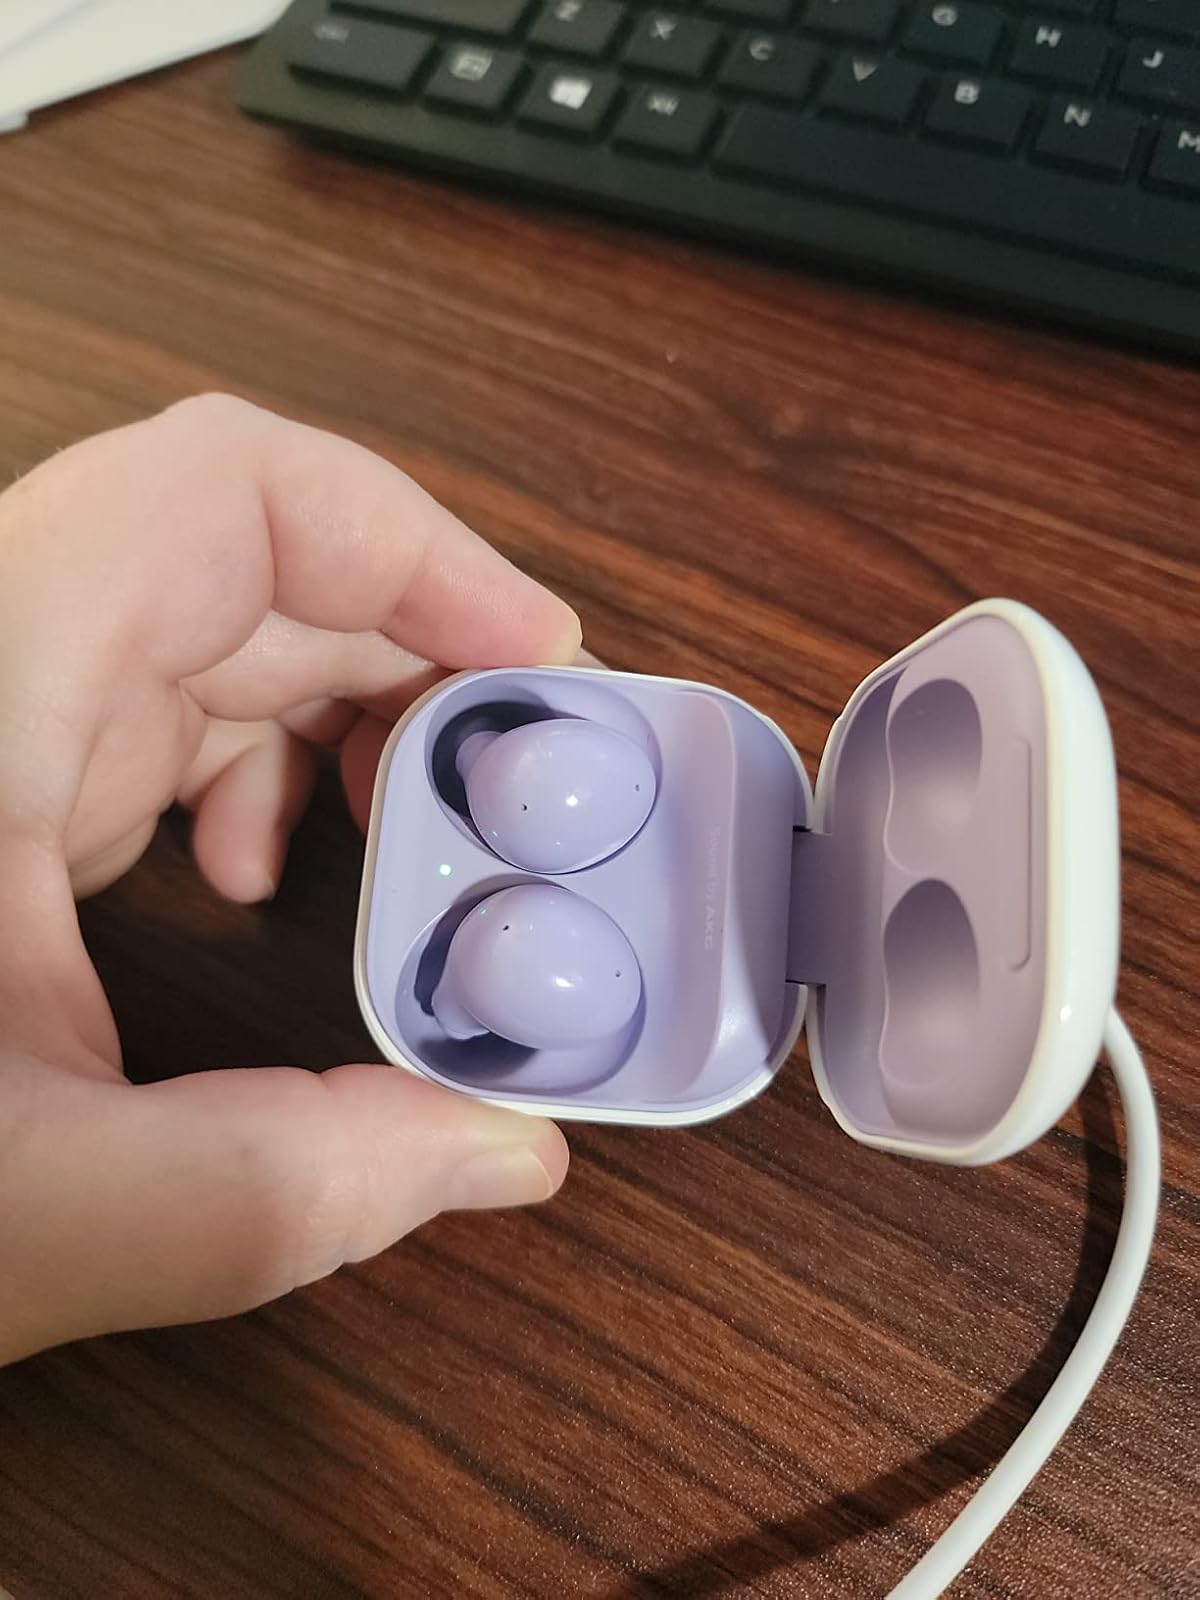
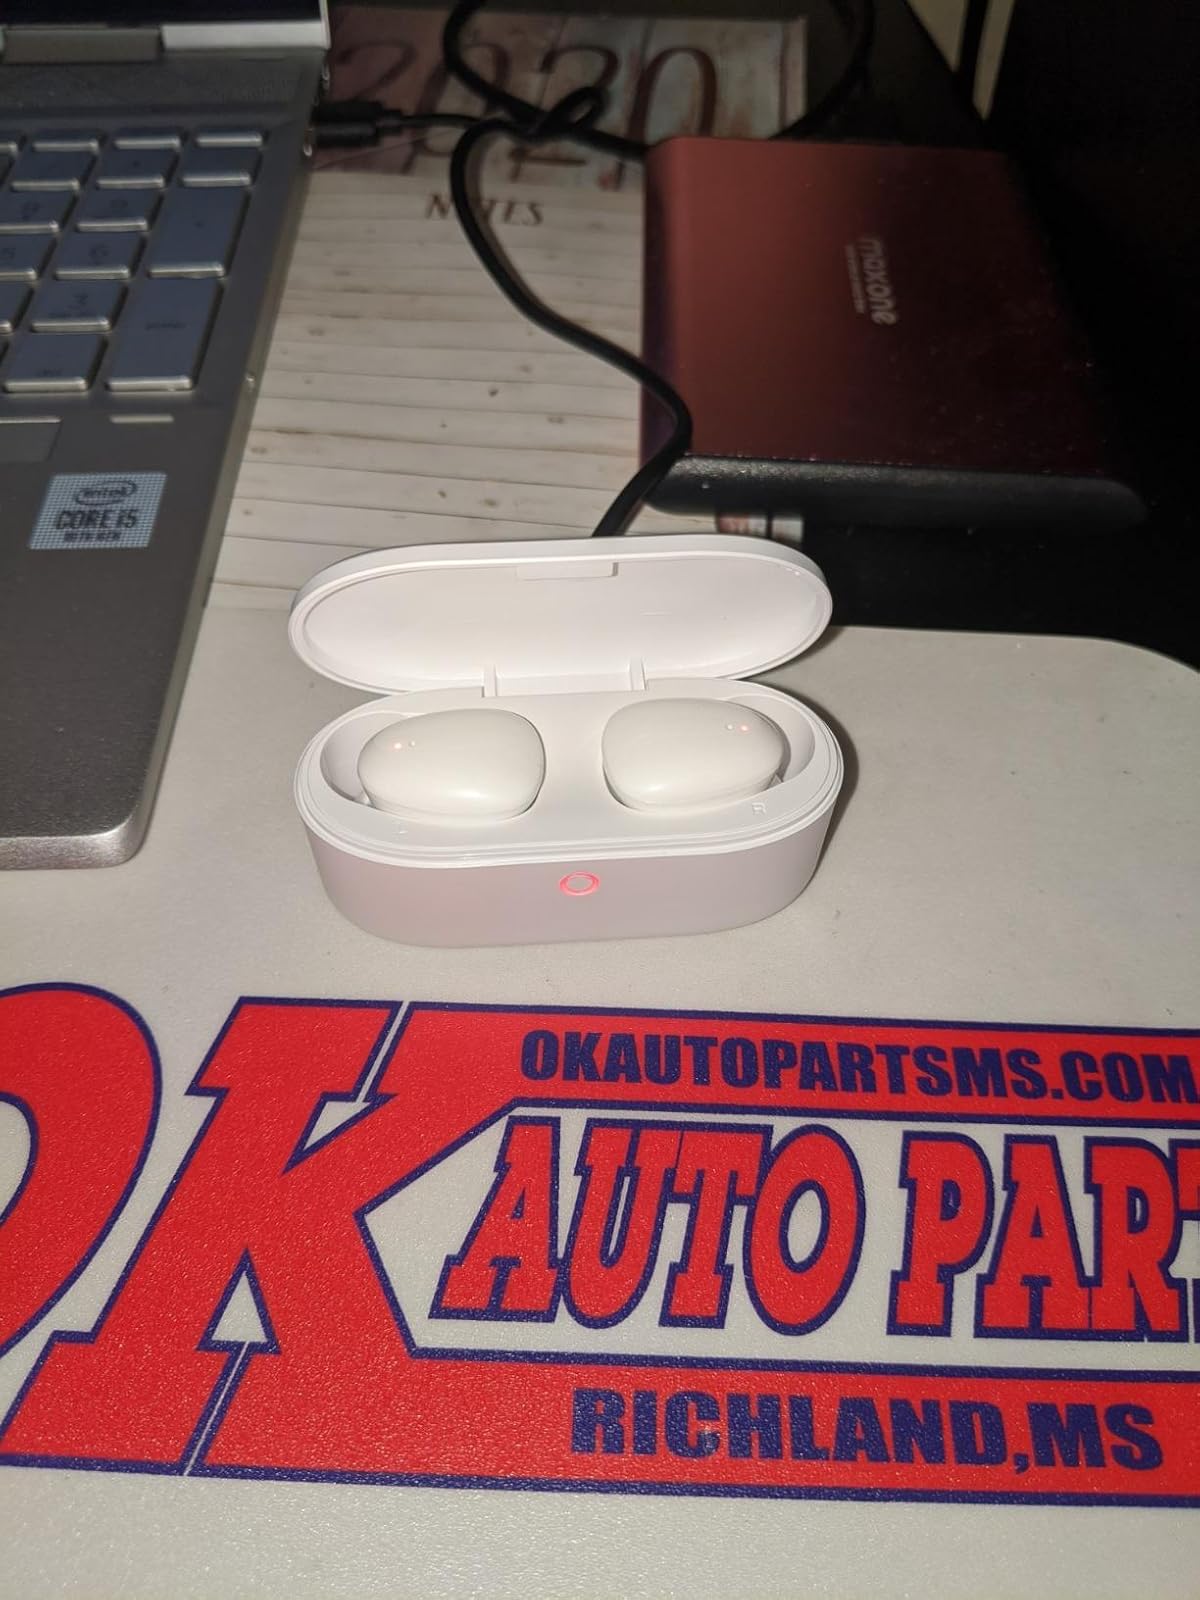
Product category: earbuds
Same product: no